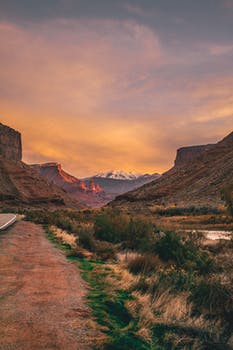
Label: No Watermark